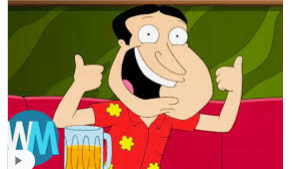
Portrait style: Cartoon Portrait